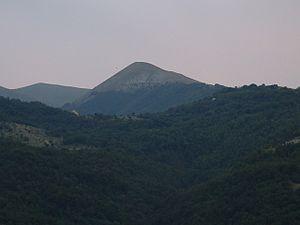
La Spina di Gualdo est une montagne qui s'élève à 1 335 m d'altitude dans les monts Sibyllins en Italie.